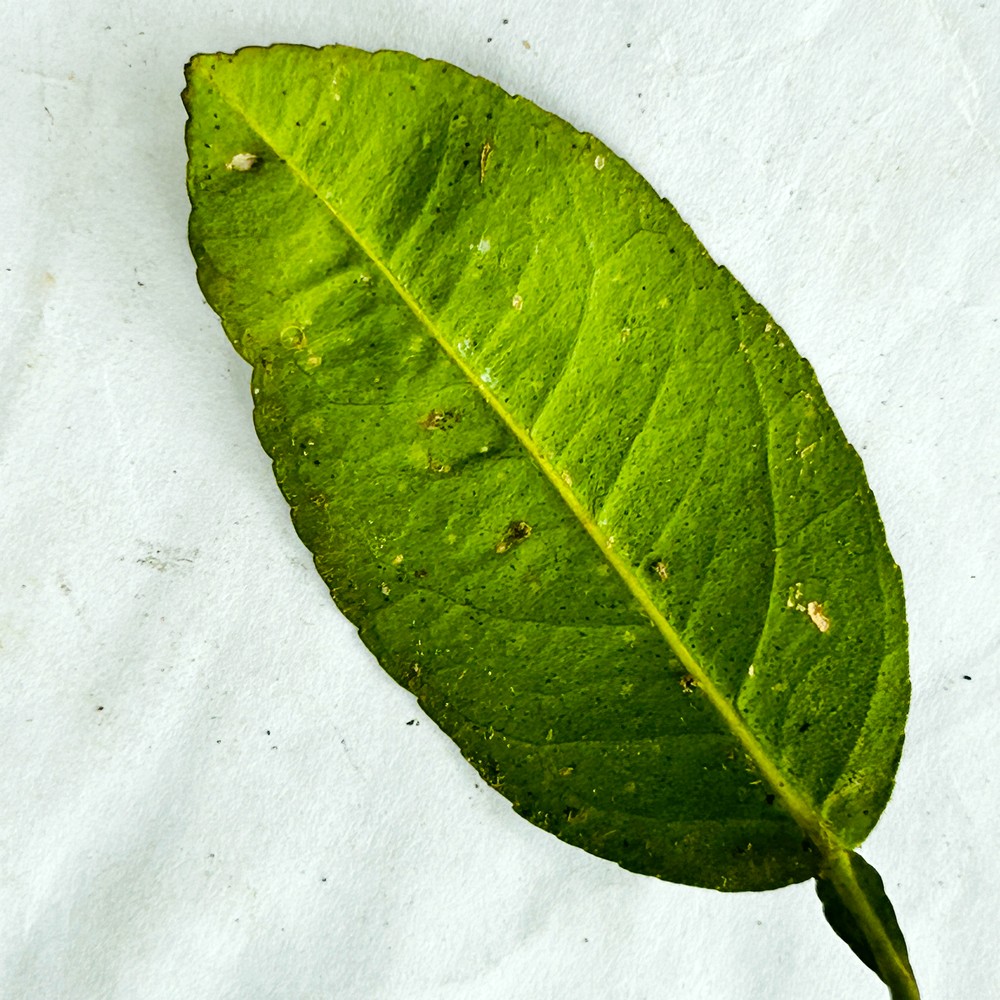
Label: Sooty Mould